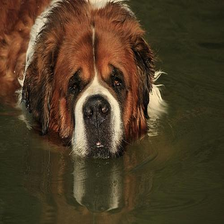
Species: dog
Breed: saint bernard